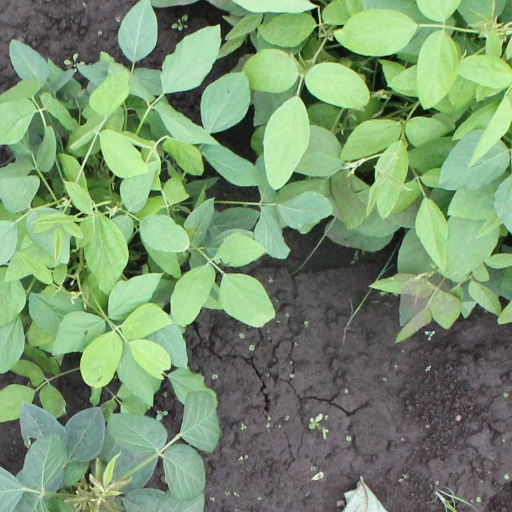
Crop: soybean